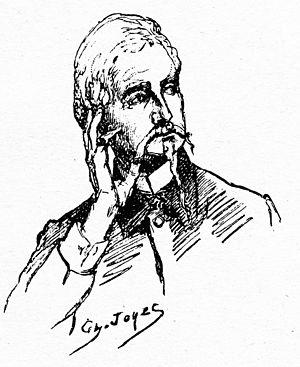
Henry Russell, par Charles Jouas. Vignette de couverture, tome III de ""Cent Ans aux Pyrénées"", de Henri Beraldi."
Charles Jouas, né le 5 décembre 1866 à Paris, mort le 14 mai 1942, est un dessinateur, peintre et illustrateur français.
Angelo Ferdinand Henri Beraldi, né le 6 février 1849 à Paris, et mort dans cette ville le 31 mars 1931, est un sous-chef de bureau au ministère de la Marine et des Colonies, homme de lettres, fondateur et président de la Société des livres, collectionneur d'estampes, bibliophile, écrivain d'art et éditeur français, officier de la Légion d'honneur.
Cent ans aux Pyrénées est un livre en sept tomes écrit par Henri Beraldi entre 1898 et 1904, qui expose l'histoire de la découverte « pittoresque » des Pyrénées, de leurs ascensions et de leurs descriptions, de Ramond aux années 1900. C’est un ouvrage de bibliophilie où Beraldi, dans un style alerte, presque journalistique, raconte la conquête des sommets à partir de la littérature. Il y invente précisément la notion de pyrénéisme : Il y a fallu un siècle d'efforts, dont la trace est une série d'écrits formant l'histoire du pyrénéisme — on dit pyrénéisme comme on dit alpinisme […]. Selon Beraldi, le pyrénéiste ne se contente pas d’escalader, il ressent, il raconte, il écrit.